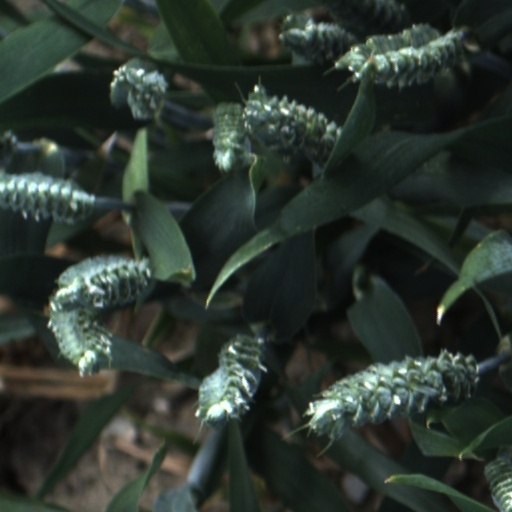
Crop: wheat